CAC/PAC JF-17 Thunder

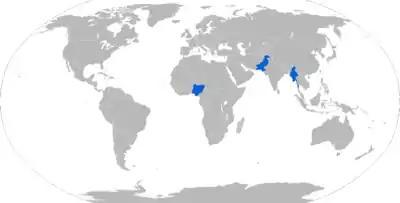
Map with JF-17 operators in blue

The airframe is of semi-monocoque structure constructed primarily of aluminum alloys. High-strength steel and titanium alloys are partially adopted in some critical areas. The airframe is designed for a service life of 4,000 flight hours or 25 years, the first overhaul being due at 1,200 flight hours. Block 2 JF-17s incorporate greater use of composite materials in the airframe to reduce weight. The retractable undercarriage has a tricycle arrangement with a single steerable nose-wheel and two main undercarriages. The hydraulic brakes have an automatic anti-skid system. The position and shape of the inlets is designed to give the required airflow to the jet engine during maneuvers involving high angles of attack.